List of church buildings in Indonesia

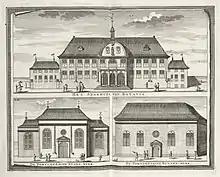
The lower picture shows the early church of Portuguese Binnenkerk (later burned) and the Portuguese Buitenkerk (a heritage building).

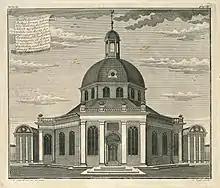
Model of the New Dutch Church after the extension in 1736

In Indonesia, church buildings in the first stage of their creation were simple, shed-like structures built from bamboo or wood. Once sizable congregations had been established, more permanent buildings were erected, which seated hundreds or even over a thousand.